Charles E. Chamberlain

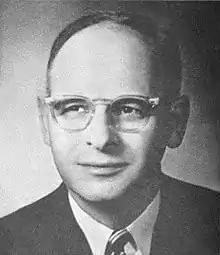

Charles Ernest Chamberlain (July 22, 1917 – November 25, 2002) was a politician from the U.S. state of Michigan.